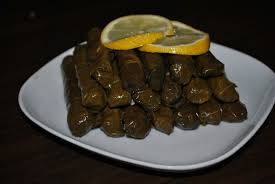
Yemek: yaprak_sarma